Answer in natural language. Considering the relative positions, is blue colour bed (marked B) above or below WineBottle (marked A)? Choose between the following options: above or below
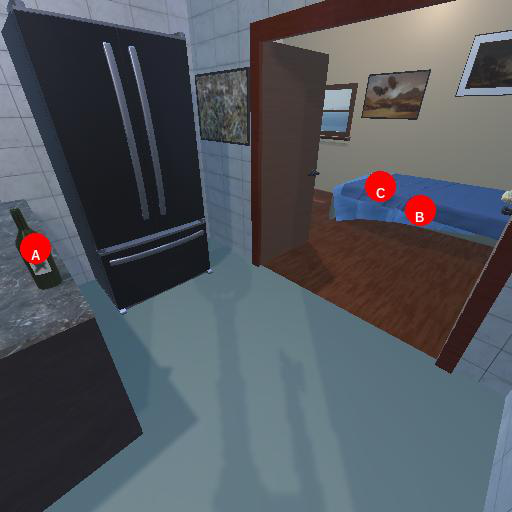
<answer>above</answer>